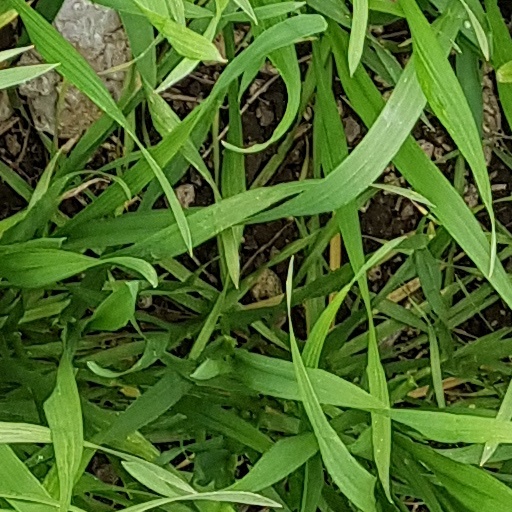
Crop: wheat